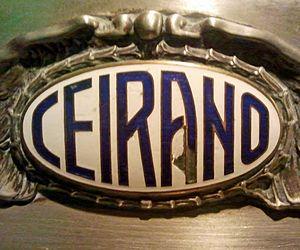
Ceirano GB & C a été un constructeur automobile italien historique. La société a été fondée en octobre 1898 par Giovanni Battista Ceirano, Emanuele di Bricherasio, Attilio Calligaris, Pietro Fenoglio et Cesare Goria Gatti.